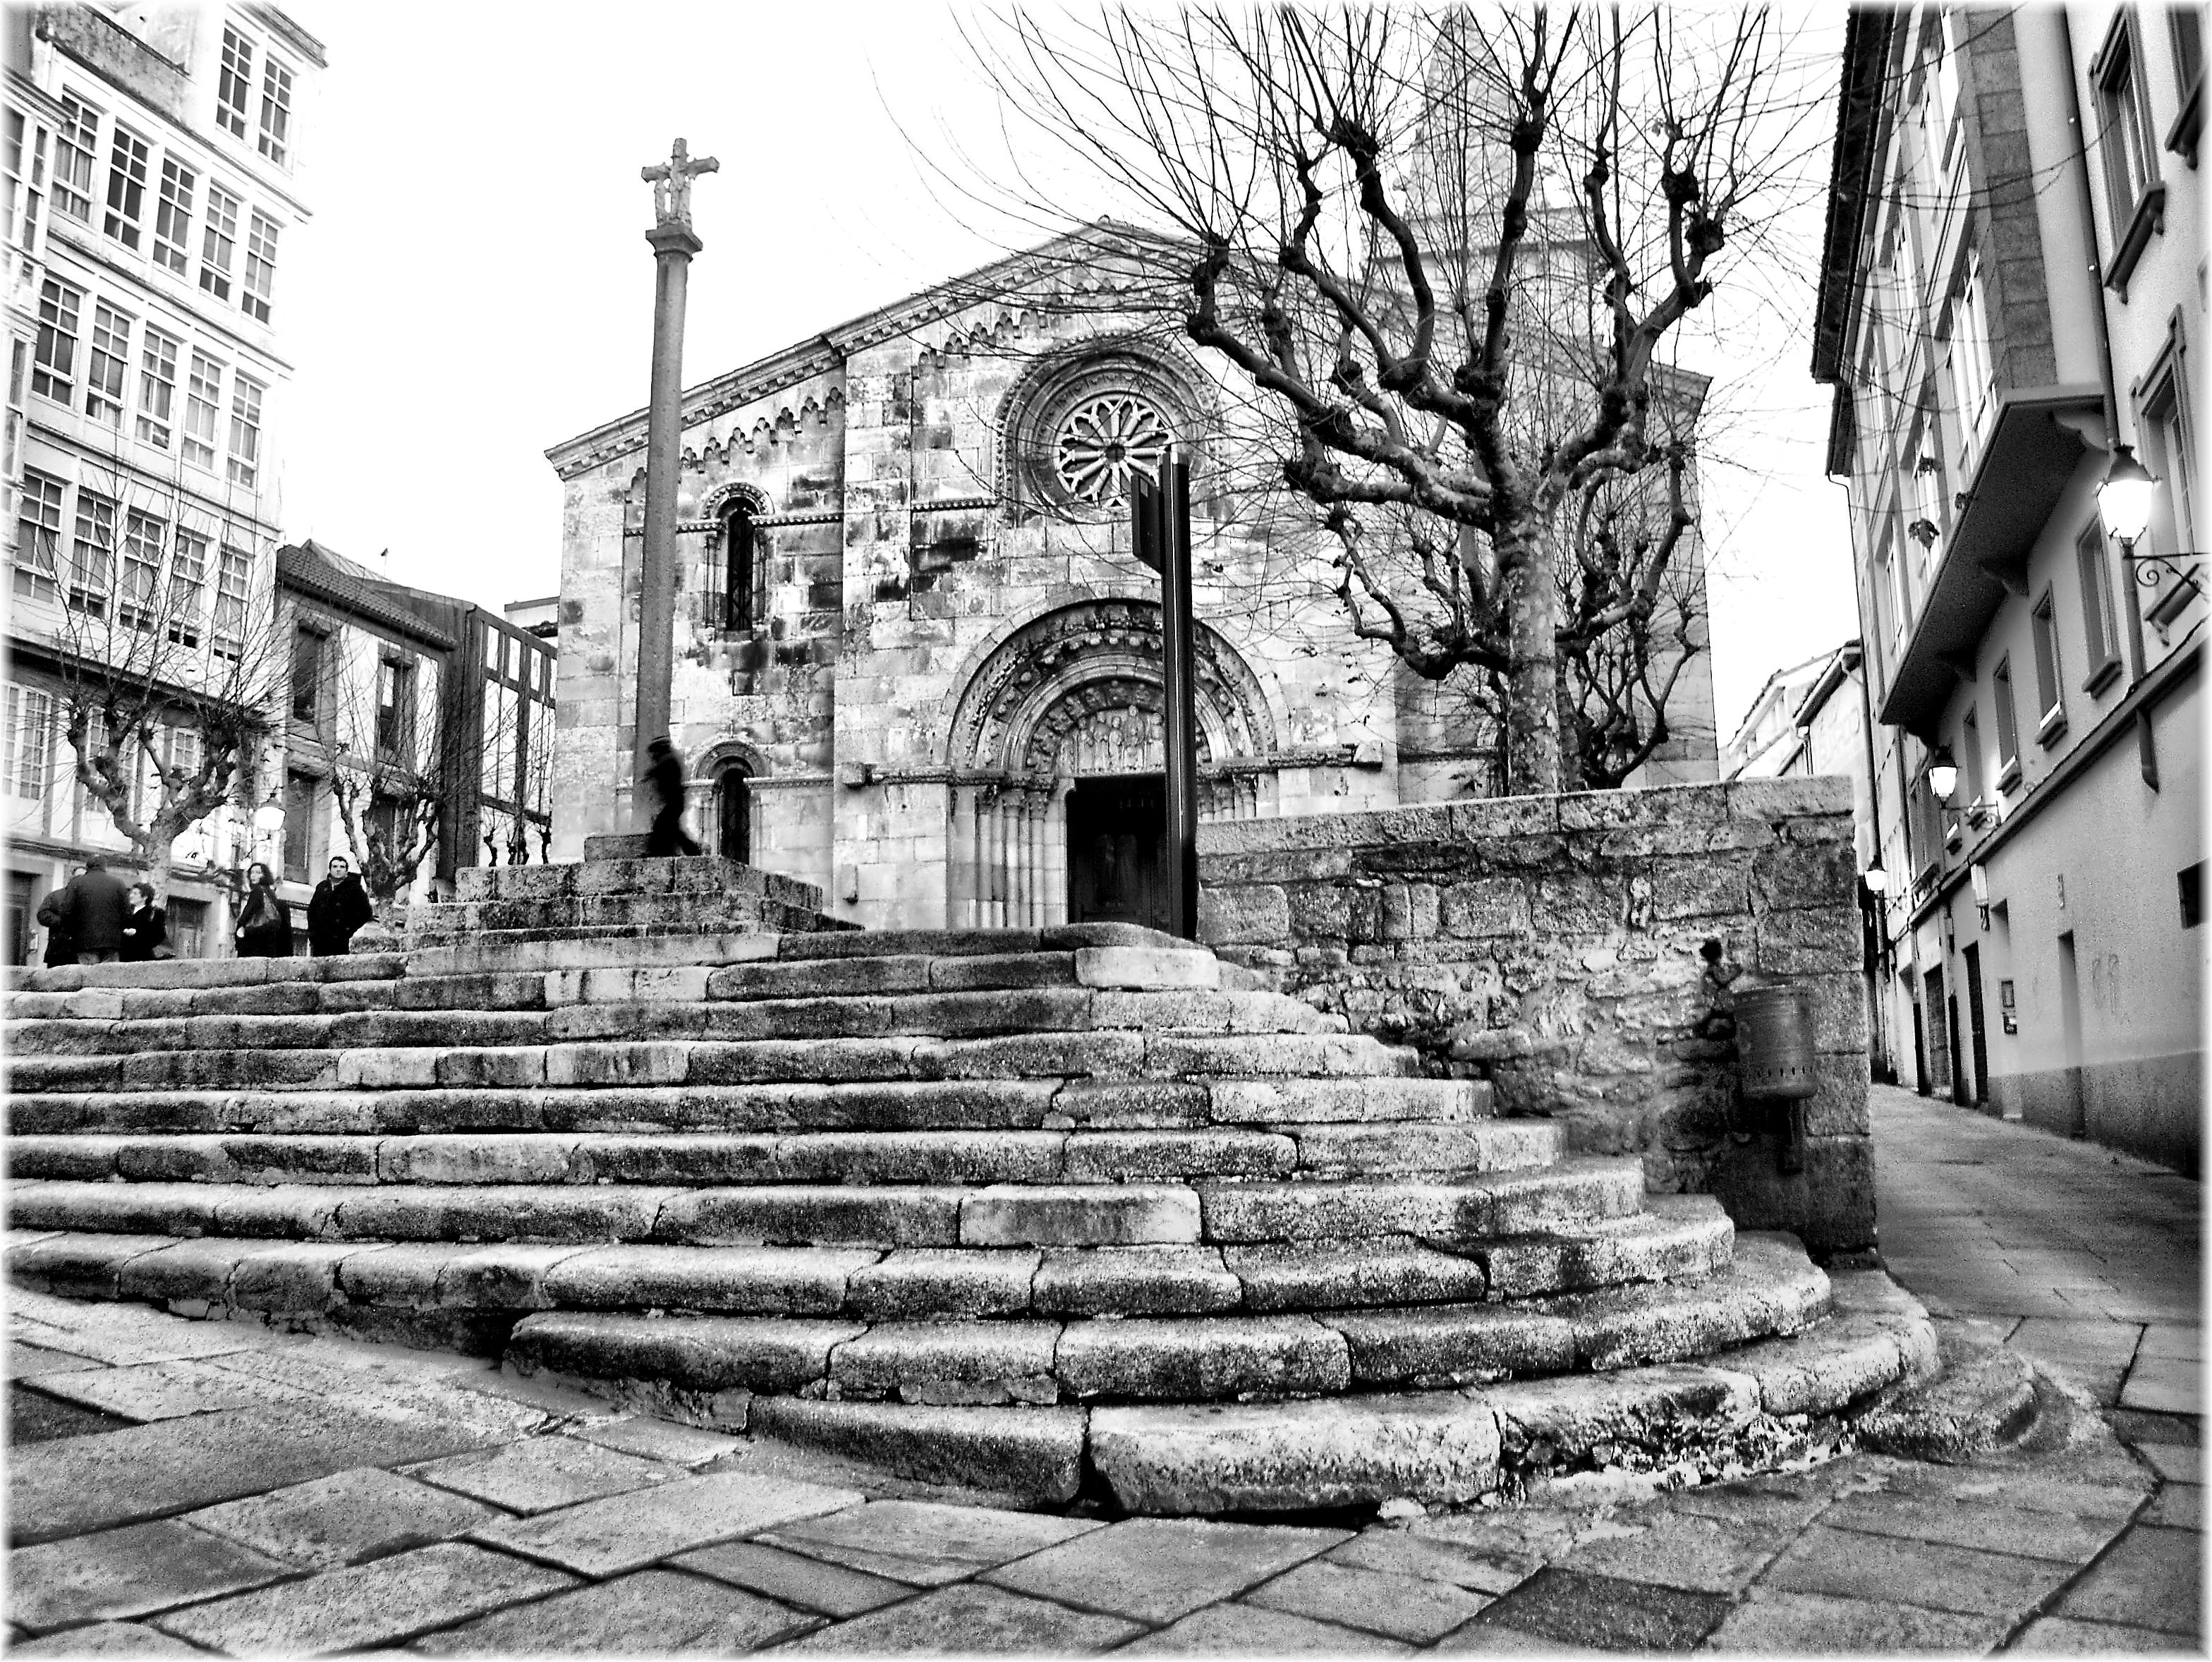
black and white, street, town, building, europe, landmark, monochrome, place of worship, bw, spain, europa, galicia, piedra, history, blancoynegro, cruceiro, pedra, bn, espana, galiza, cidadevella, iglesias, igrexas, lacoruna, acoru a, coru a, monochrome photography, ancient history